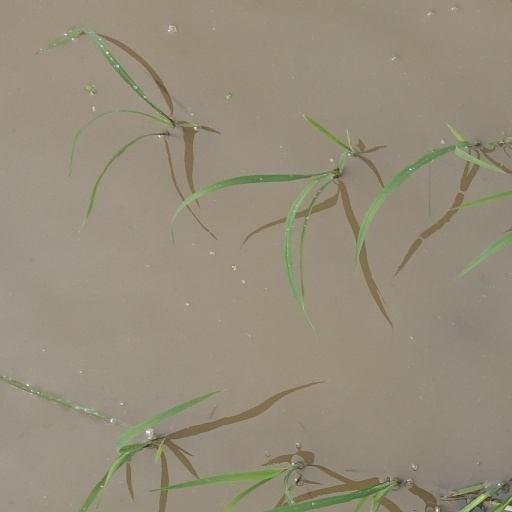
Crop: rice